Pennsylvania Route 924

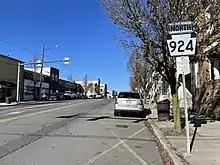
PA 924 northbound past PA 61 in Frackville

PA 924 begins at a junction with PA 61 in the borough of Frackville in Schuylkill County, heading north-northwest on two-lane undivided South Lehigh Avenue, which becomes North Lehigh Avenue upon crossing Frack Street a block later. The road passes businesses and homes in the downtown before bending west. The route heads northeast into forests and briefly runs through West Mahanoy Township before it crosses into the borough of Gilberton, where it becomes a four-lane divided highway called Gold Star Highway. PA 924 traverses the Mahantango Mountains, heading east before resuming back to the northeast. The highway passes to the west of a coal mine and comes to a bridge over the Mahanoy Creek and a Reading Blue Mountain and Northern Railroad line before it has an interchange with Main Street, which serves Gilberton. The route continues northeast near forests and coal mines, passing through a corner of West Mahanoy Township before entering the borough of Shenandoah. Here, PA 924 becomes a four-lane undivided road and passes businesses. The road crosses into Mahanoy Township and curves north in the community of Turkey Run, heading through wooded areas. The route crosses back into the borough of Shenandoah and becomes two-lane undivided South Main Street, running past homes and businesses. PA 924 heads into the downtown area and comes to an intersection with PA 54, where the name becomes North Main Street. The road continues past homes and businesses in the northern part of Shenandoah before it curves northwest.